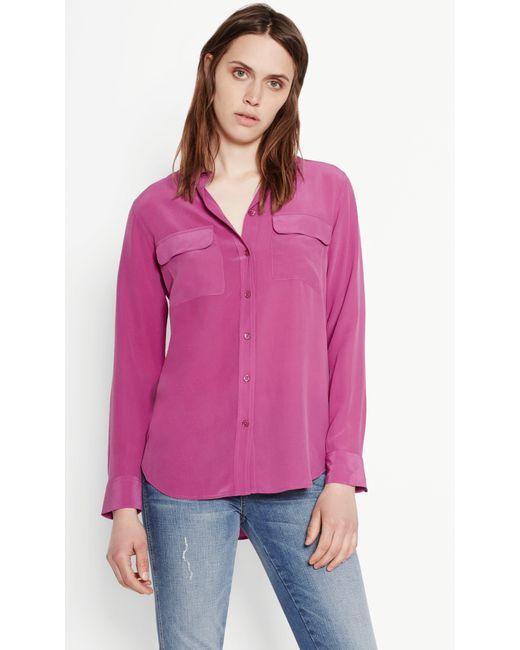
Rosarote Langarmbluse aus Seide, Freizeitkleidung